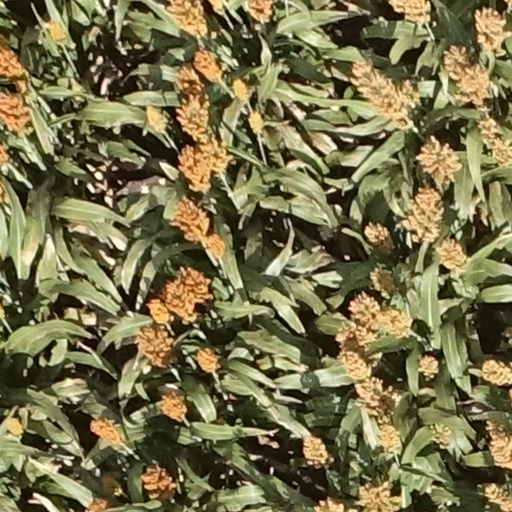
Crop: sorghum